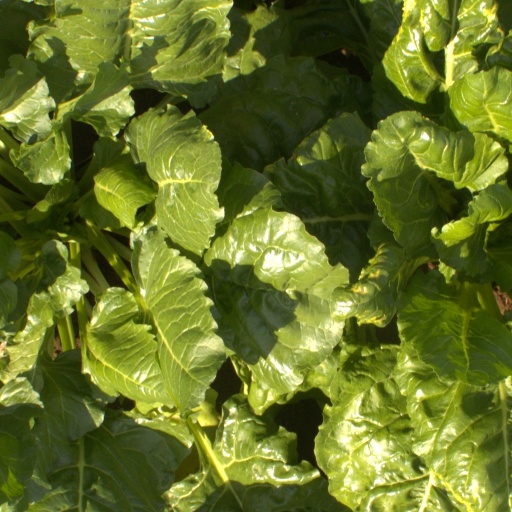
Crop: sugar beet